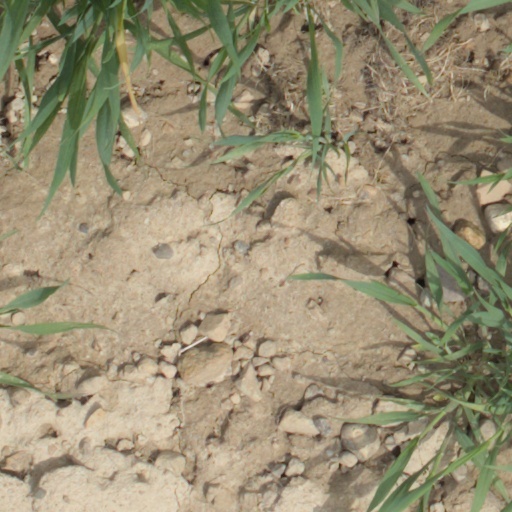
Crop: wheat